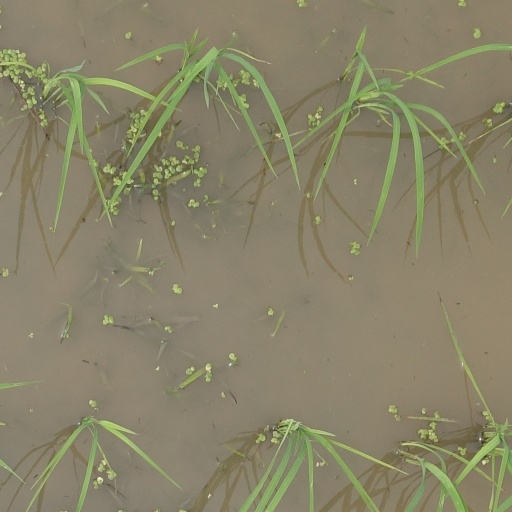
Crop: rice